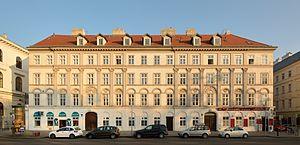
Am Heumarkt 3, 3e district de Vienne